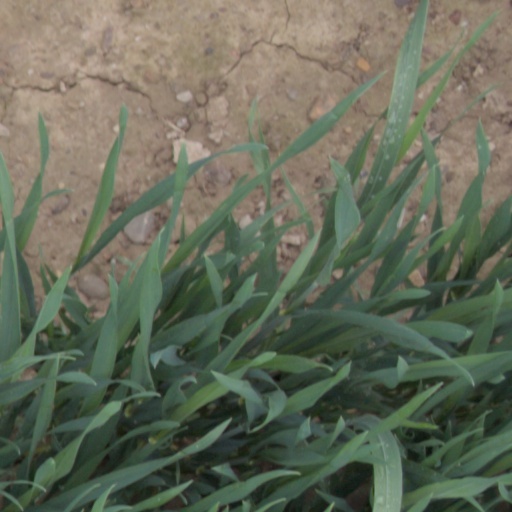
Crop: wheat